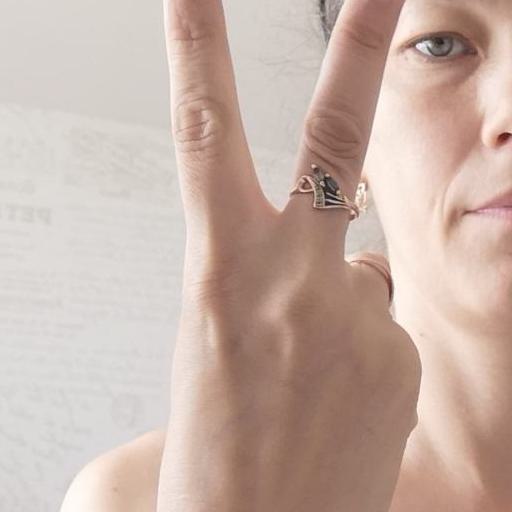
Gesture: peace_inverted